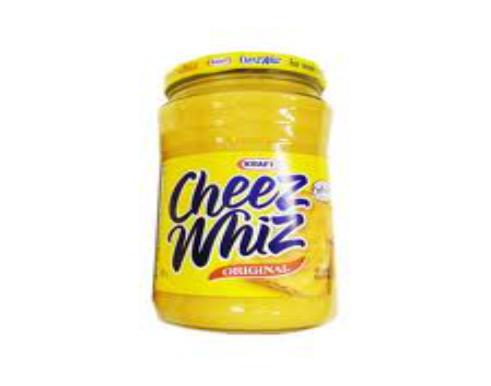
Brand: Cheez Whiz
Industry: Food